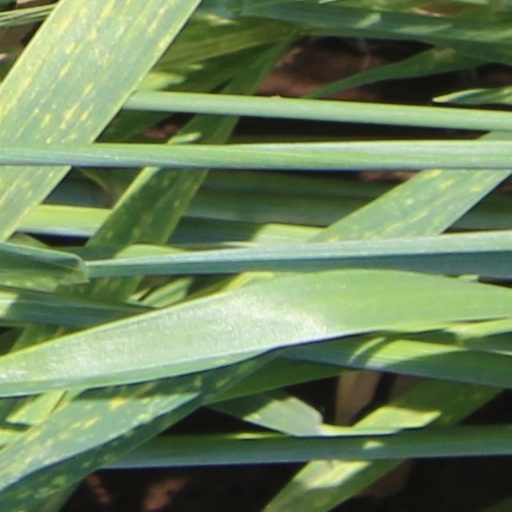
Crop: wheat